Middlesbrough College

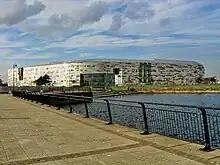
Main Building

Middlesbrough College merged with Teesside Tertiary College on 1 August 2002, with it now being spread over four sites. Since 2001, these colleges had been funded by the Learning and Skills Council for England. Once the merger was complete, planning began for the relocation to a single site at Middlehaven in central Middlesbrough. Building work for the new college building at Middlehaven began in early 2007. In September 2008, the four separate sites were eventually consolidated onto a single site with the opening of the new £68 million Middlesbrough college building. The Middlehaven site was officially opened on 12 February 2009 by Prince Andrew, Duke of York, although the plaque marking the opening was removed in January 2022.